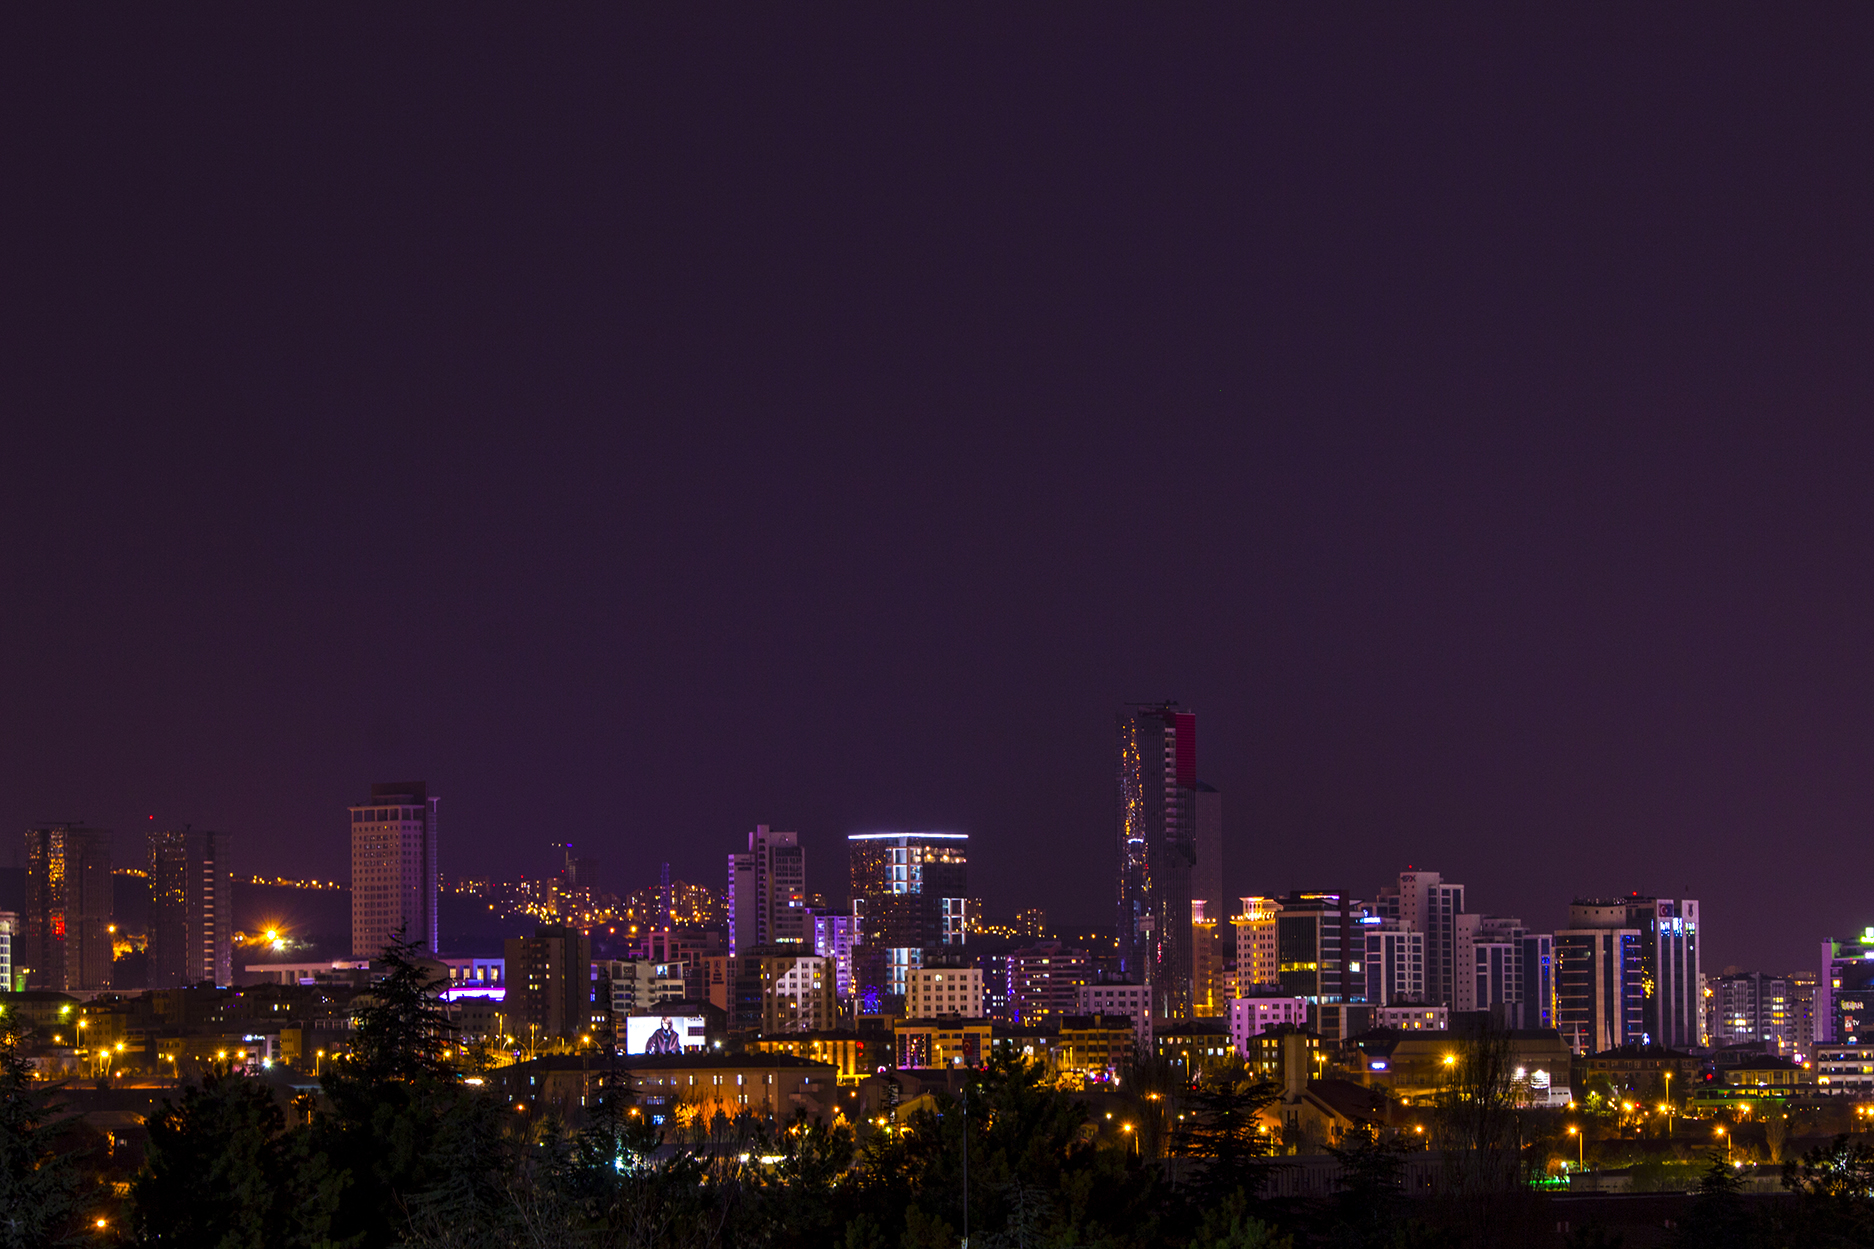
horizon, sky, skyline, night, city, skyscraper, urban, cityscape, downtown, dusk, evening, city life, skyscrapers, buildings, city lights, metropolis, high rises, geographical feature, human settlement, atmosphere of earth, metropolitan area